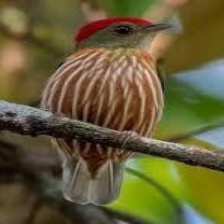
Species: STRIPPED MANAKIN
Scientific name: MACHAEROPTERUS REGULUS